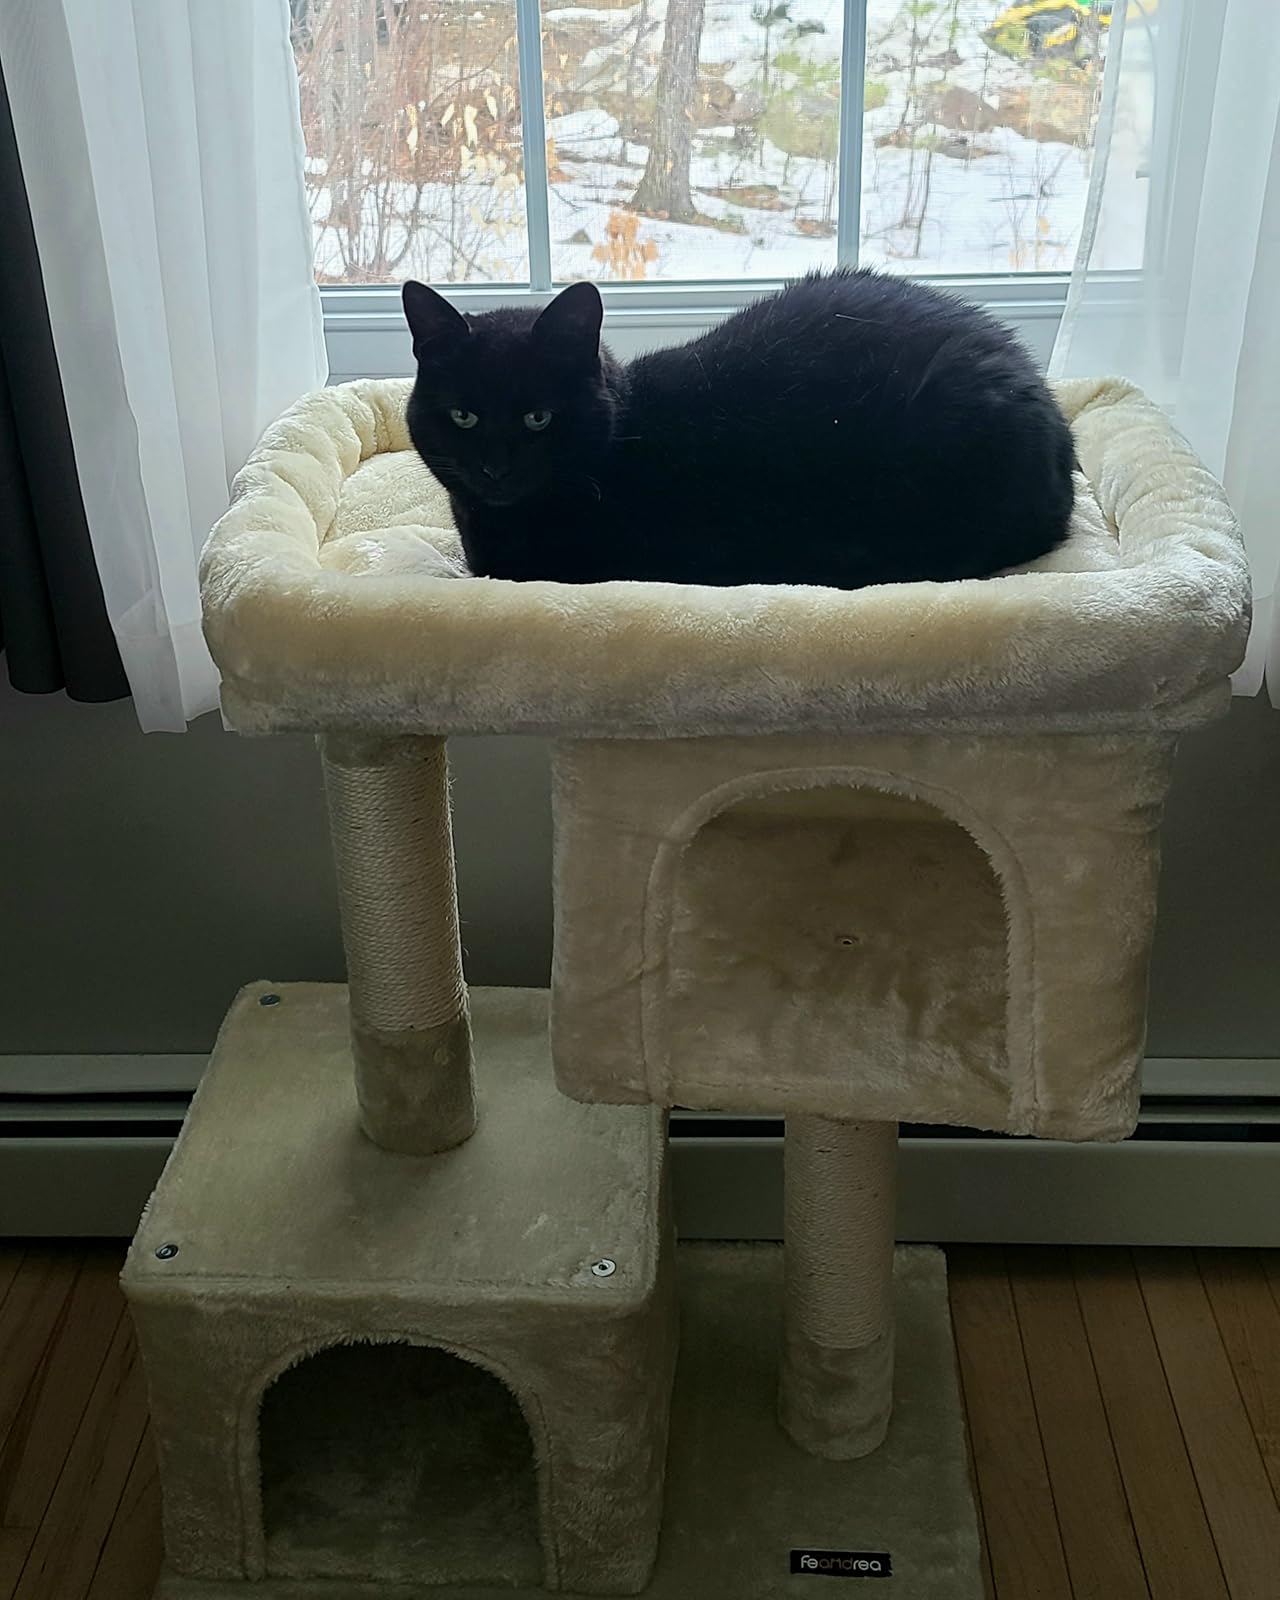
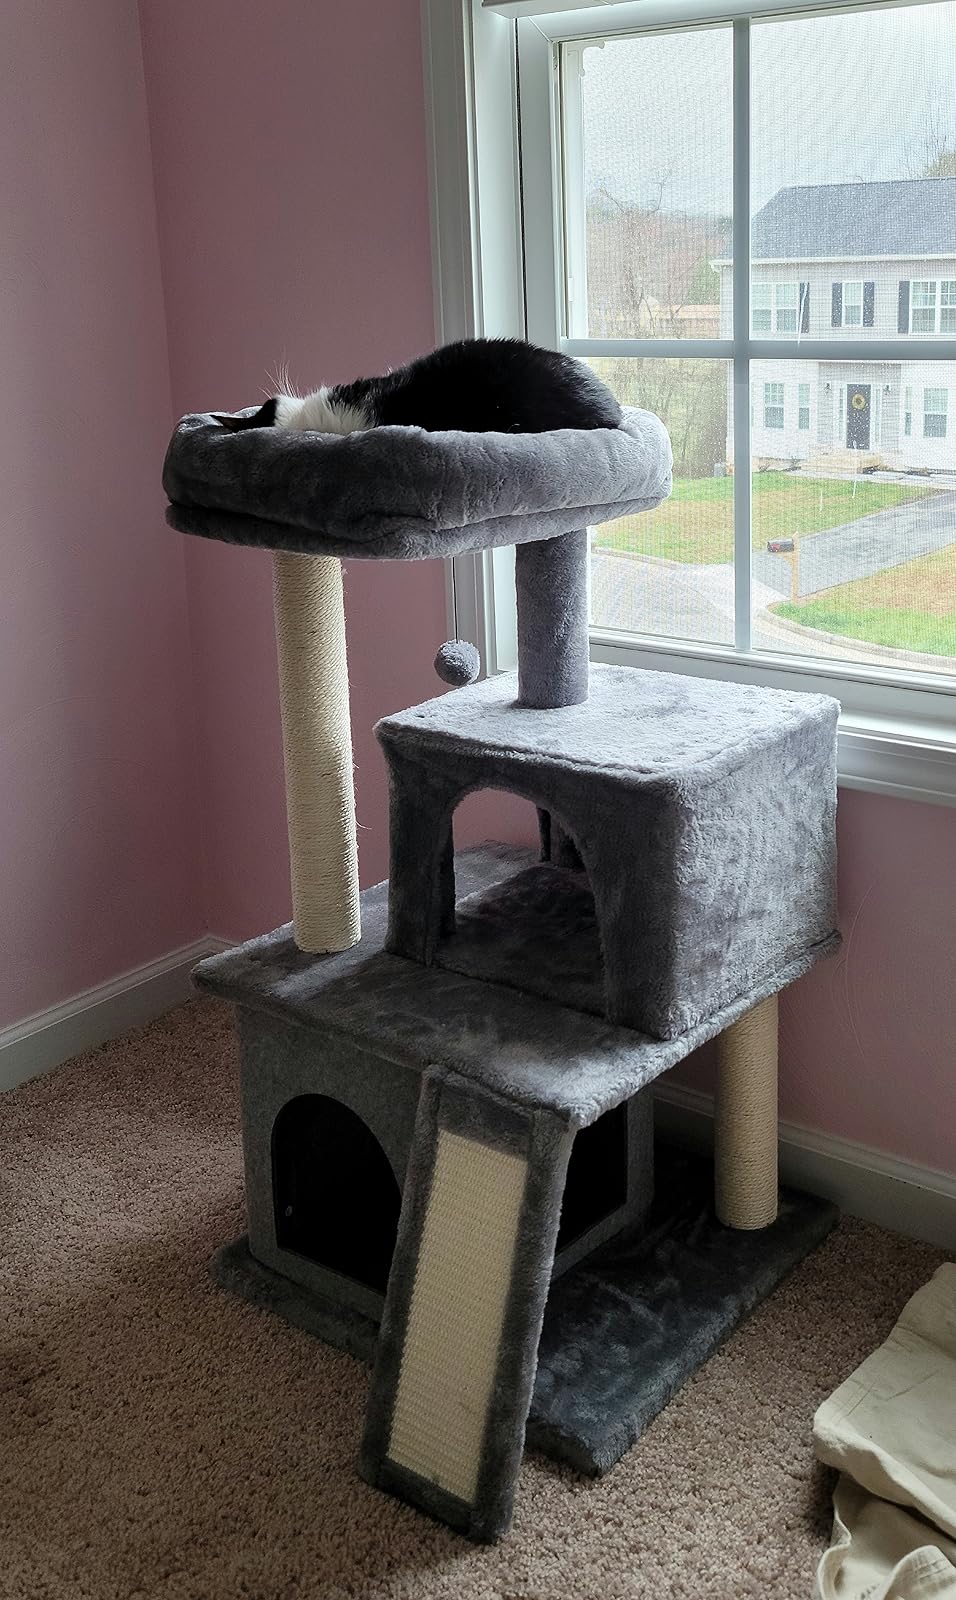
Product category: items_cat tree
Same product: no